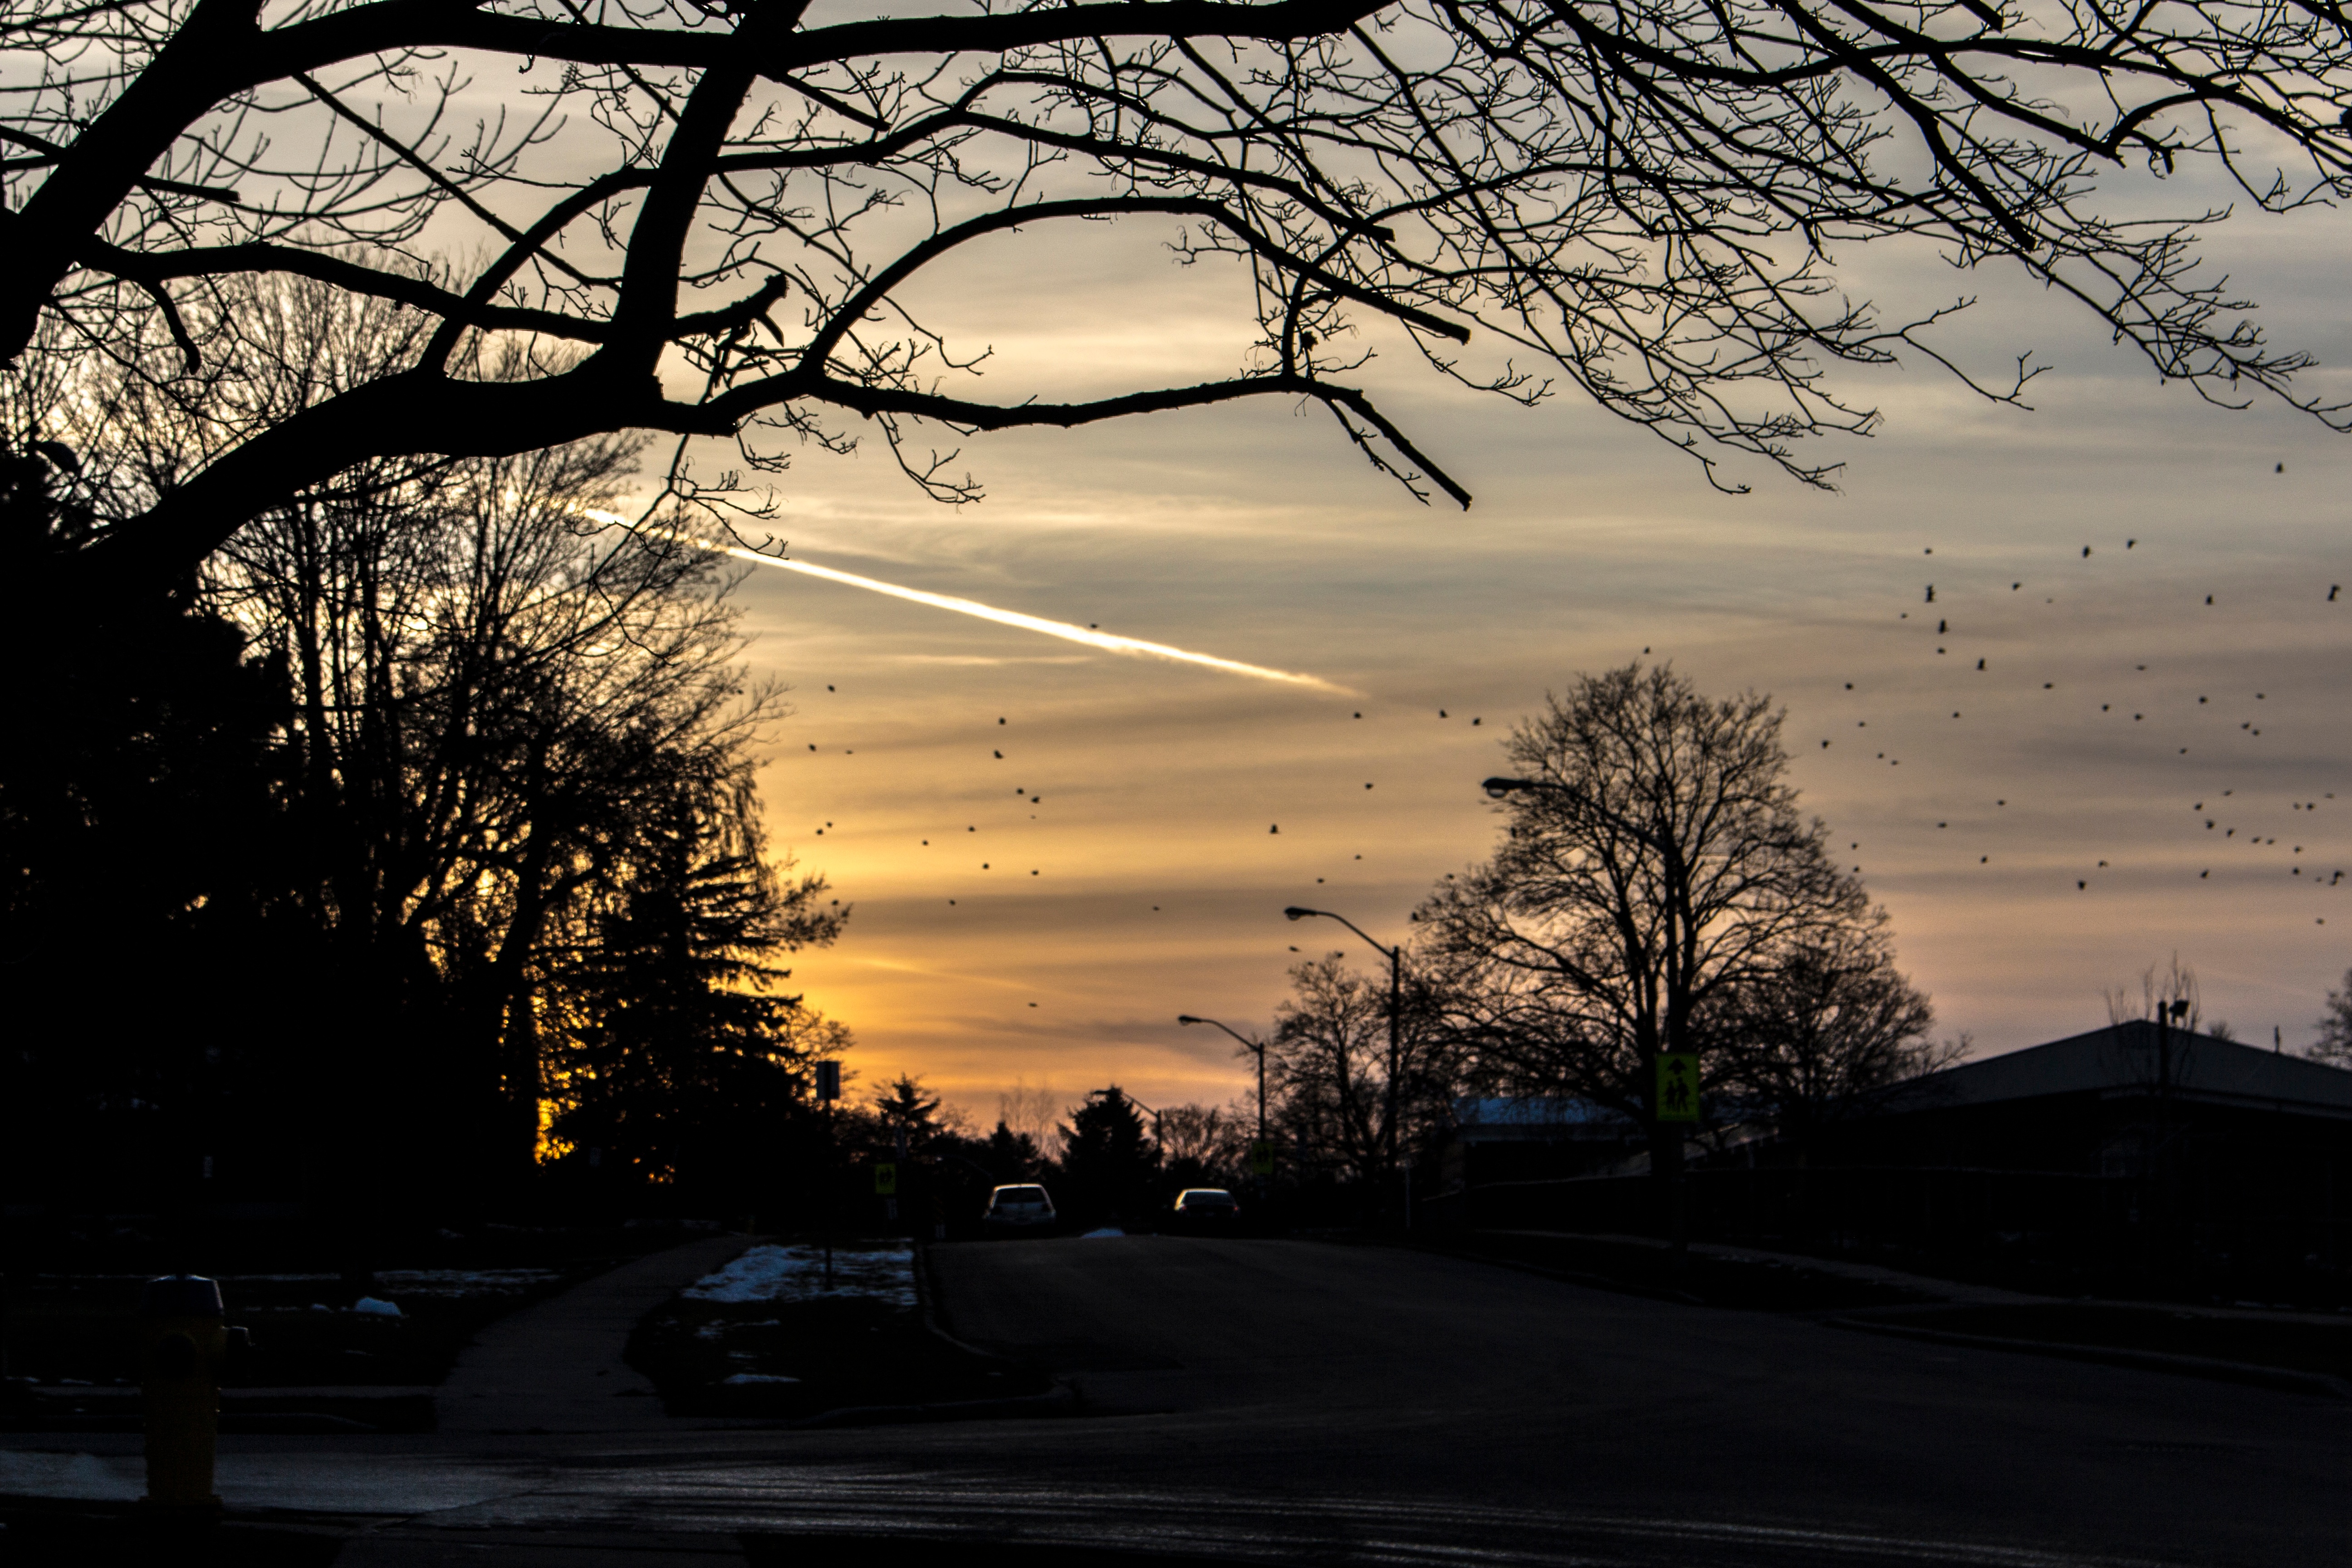
tree, branch, cloud, plant, sky, sunrise, sunset, sunlight, morning, dawn, dusk, evening, atmospheric phenomenon, woody plant